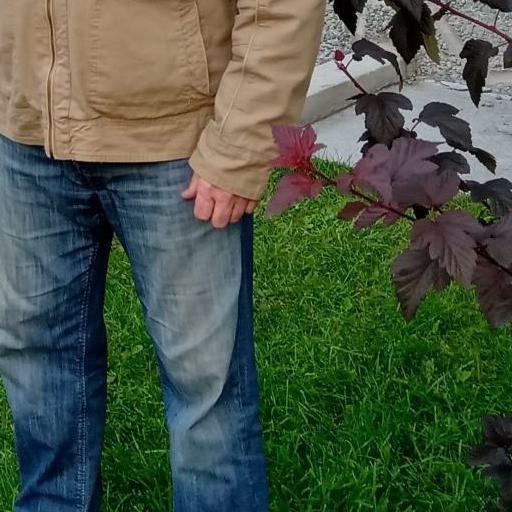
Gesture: no_gesture